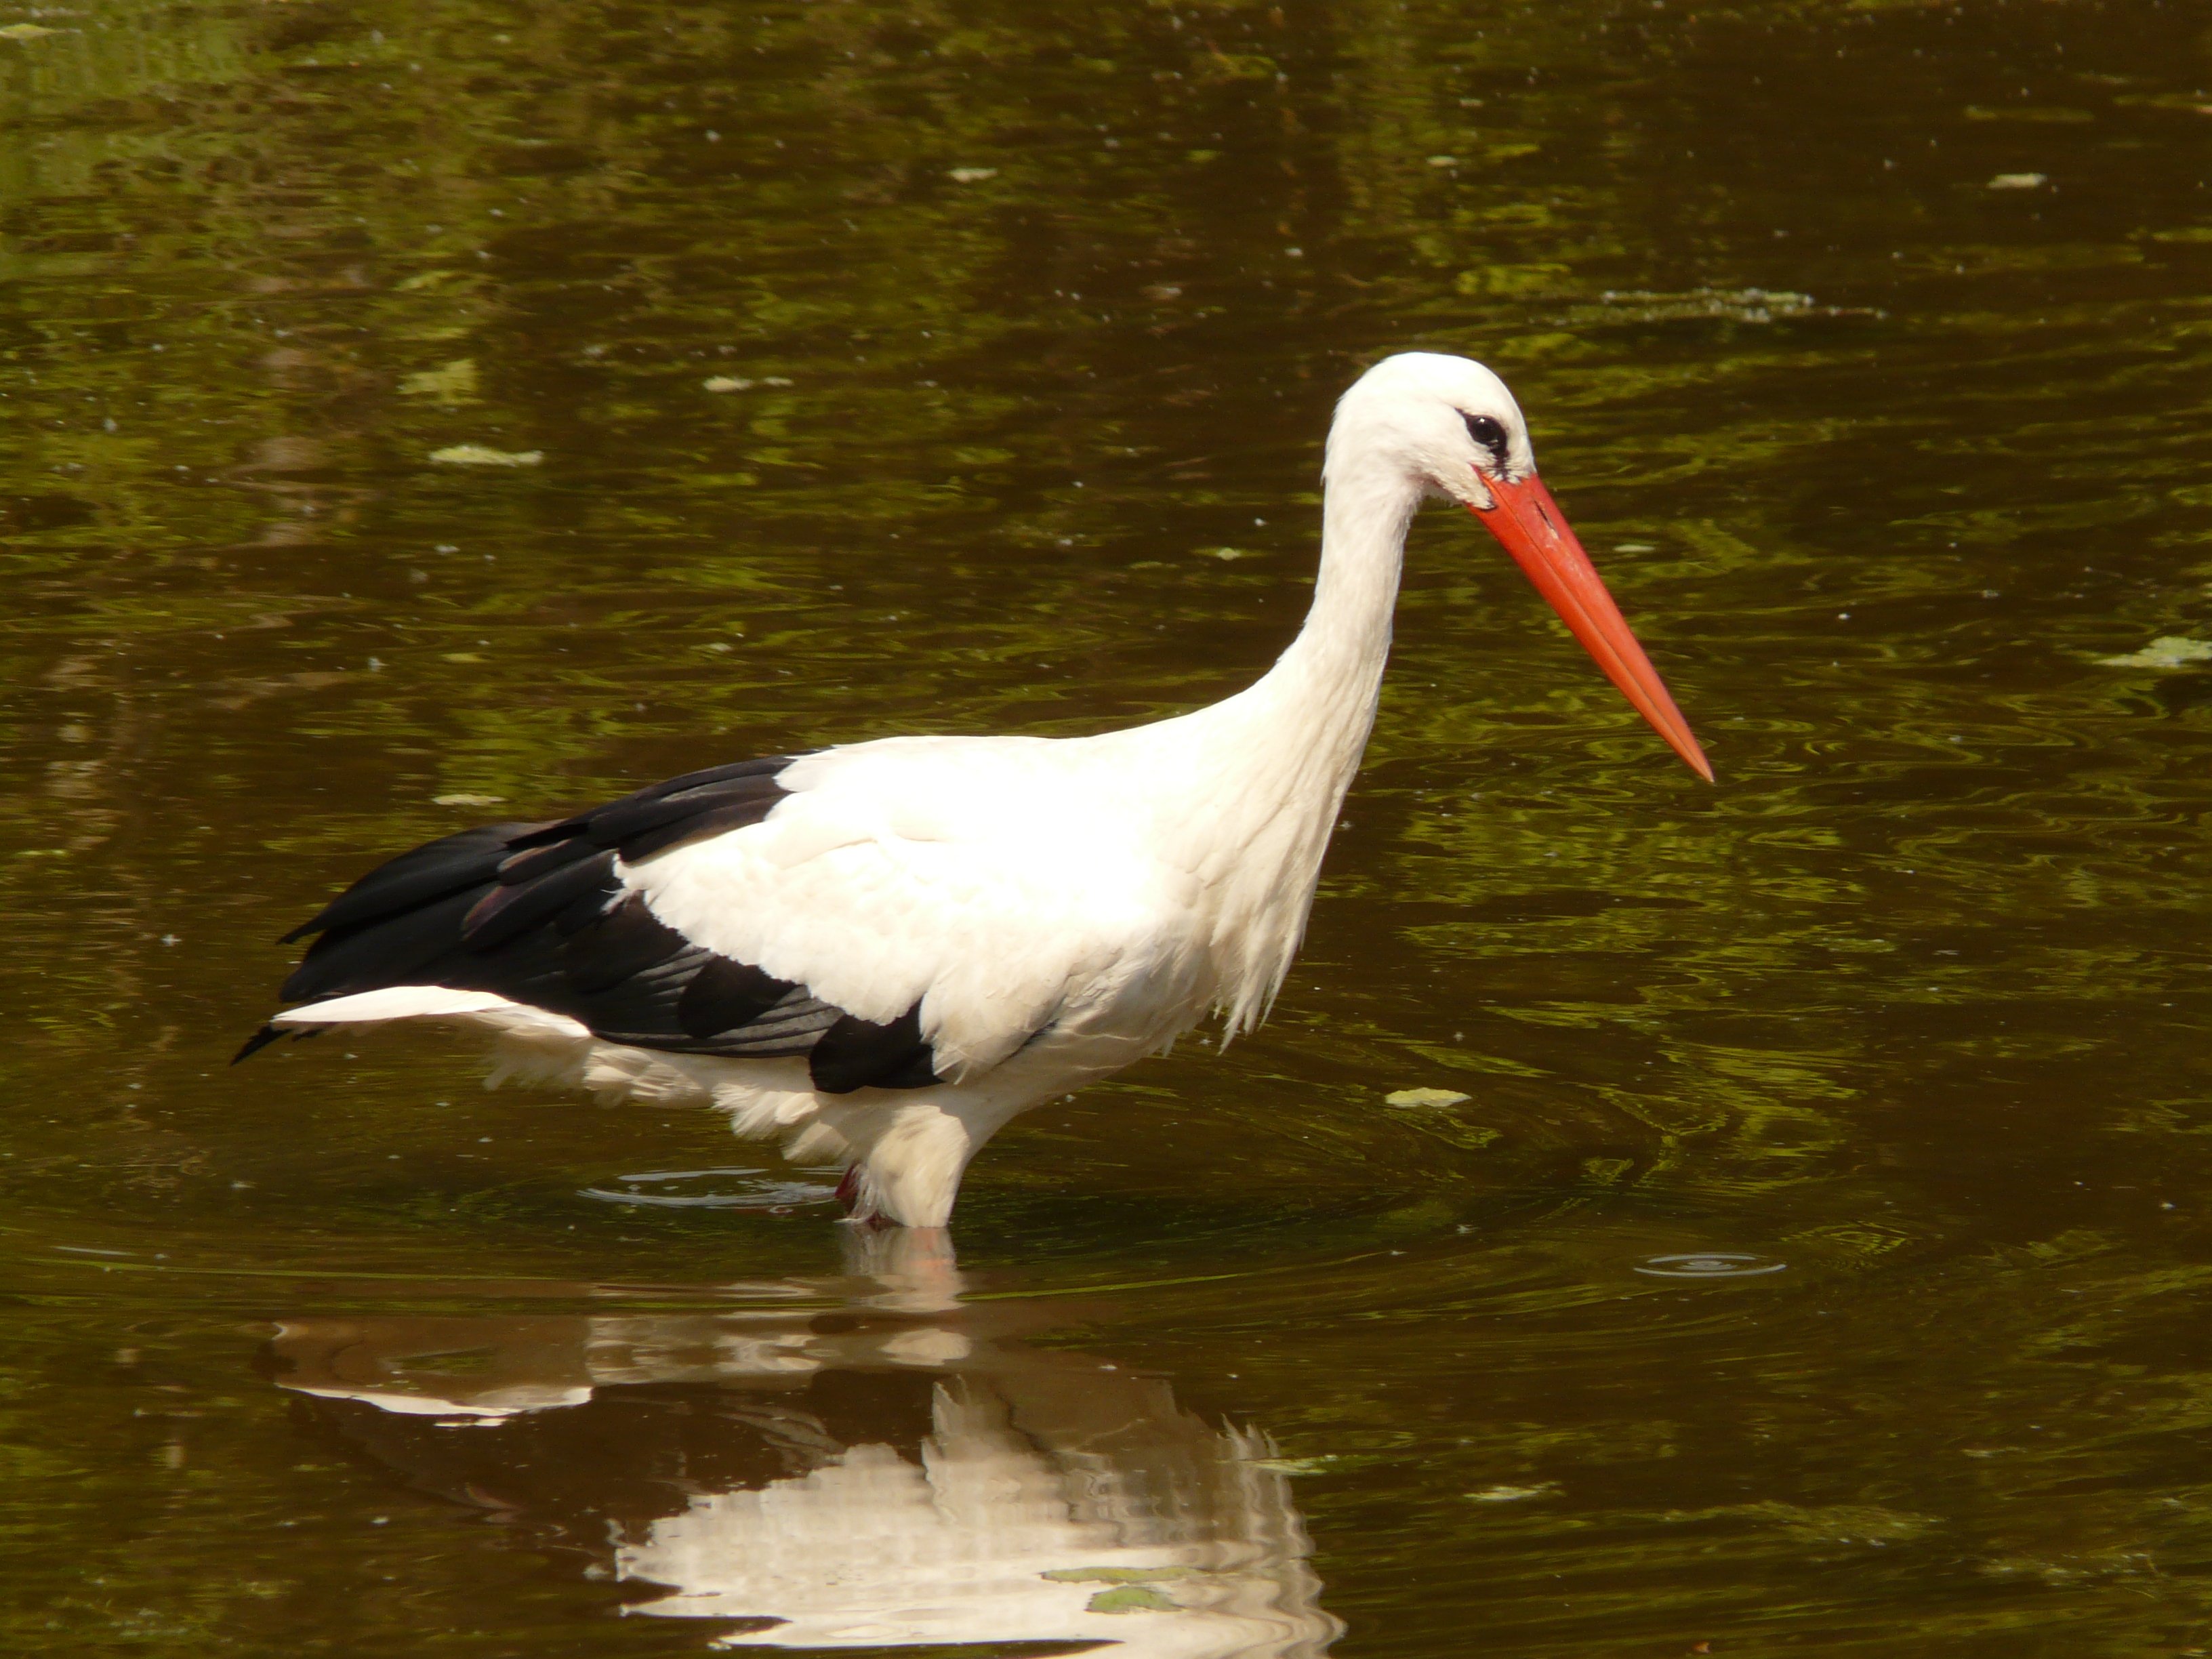
water, bird, wing, animal, wildlife, beak, fauna, stork, vertebrate, waters, water bird, white stork, ciconiiformes